Answer in natural language. Considering the relative positions, where is DeskLamp (highlighted by a red box) with respect to light brown wooden dresser with 10 drawers (highlighted by a blue box)? Choose between the following options: right or left
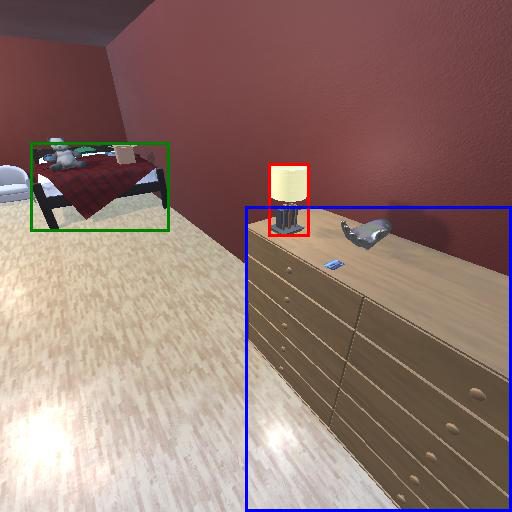
<answer>left</answer>